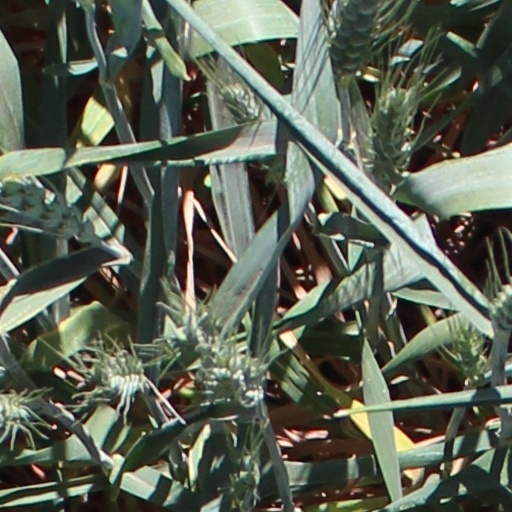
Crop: wheat